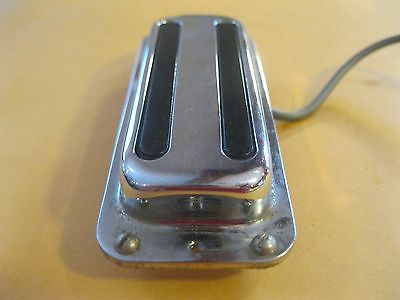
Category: toaster